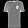
Label: T - shirt / top